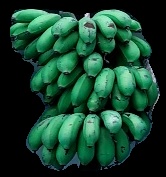
Variety: rasbale
Grade: grade2